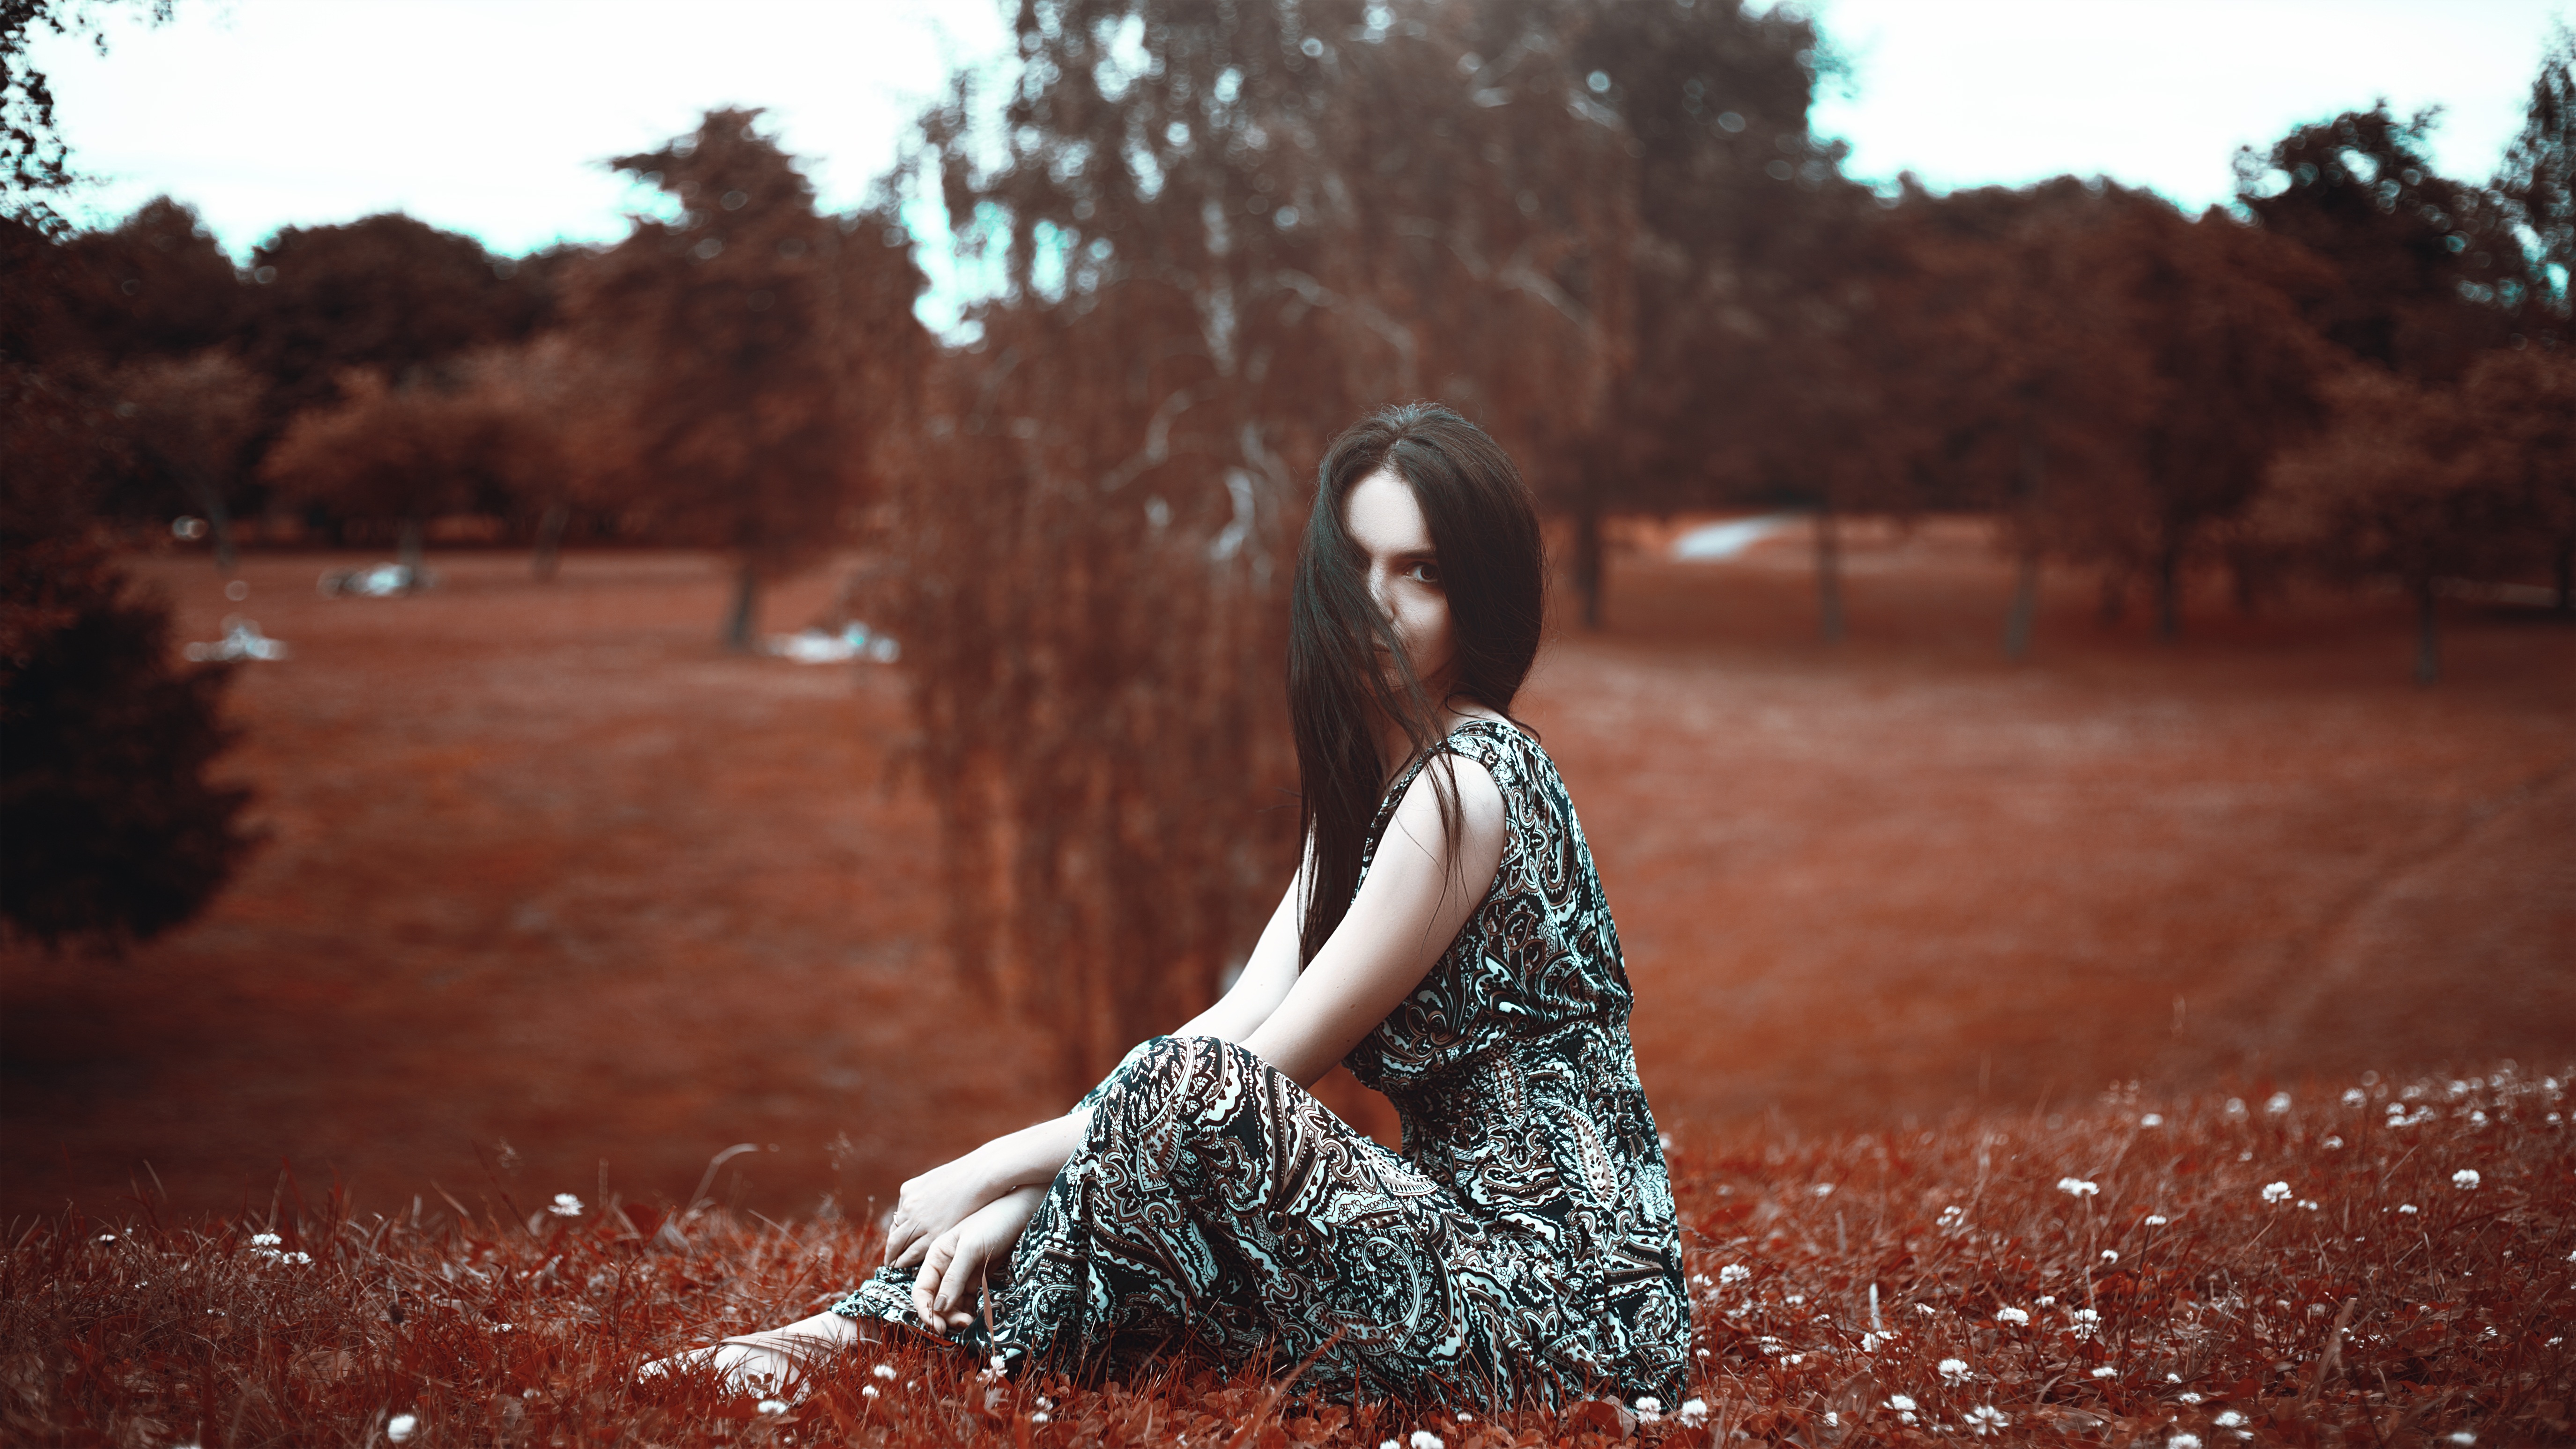
girl, woman, leather, photography, sunlight, morning, view, female, mystic, portrait, model, youth, sitting, park, romance, fashion, season, outdoors, girls, dress, hands, photograph, beauty, beautiful, moscow, image, posture, photoshoot, dreams, glamour, beautiful girl, photo shoot, on the grass